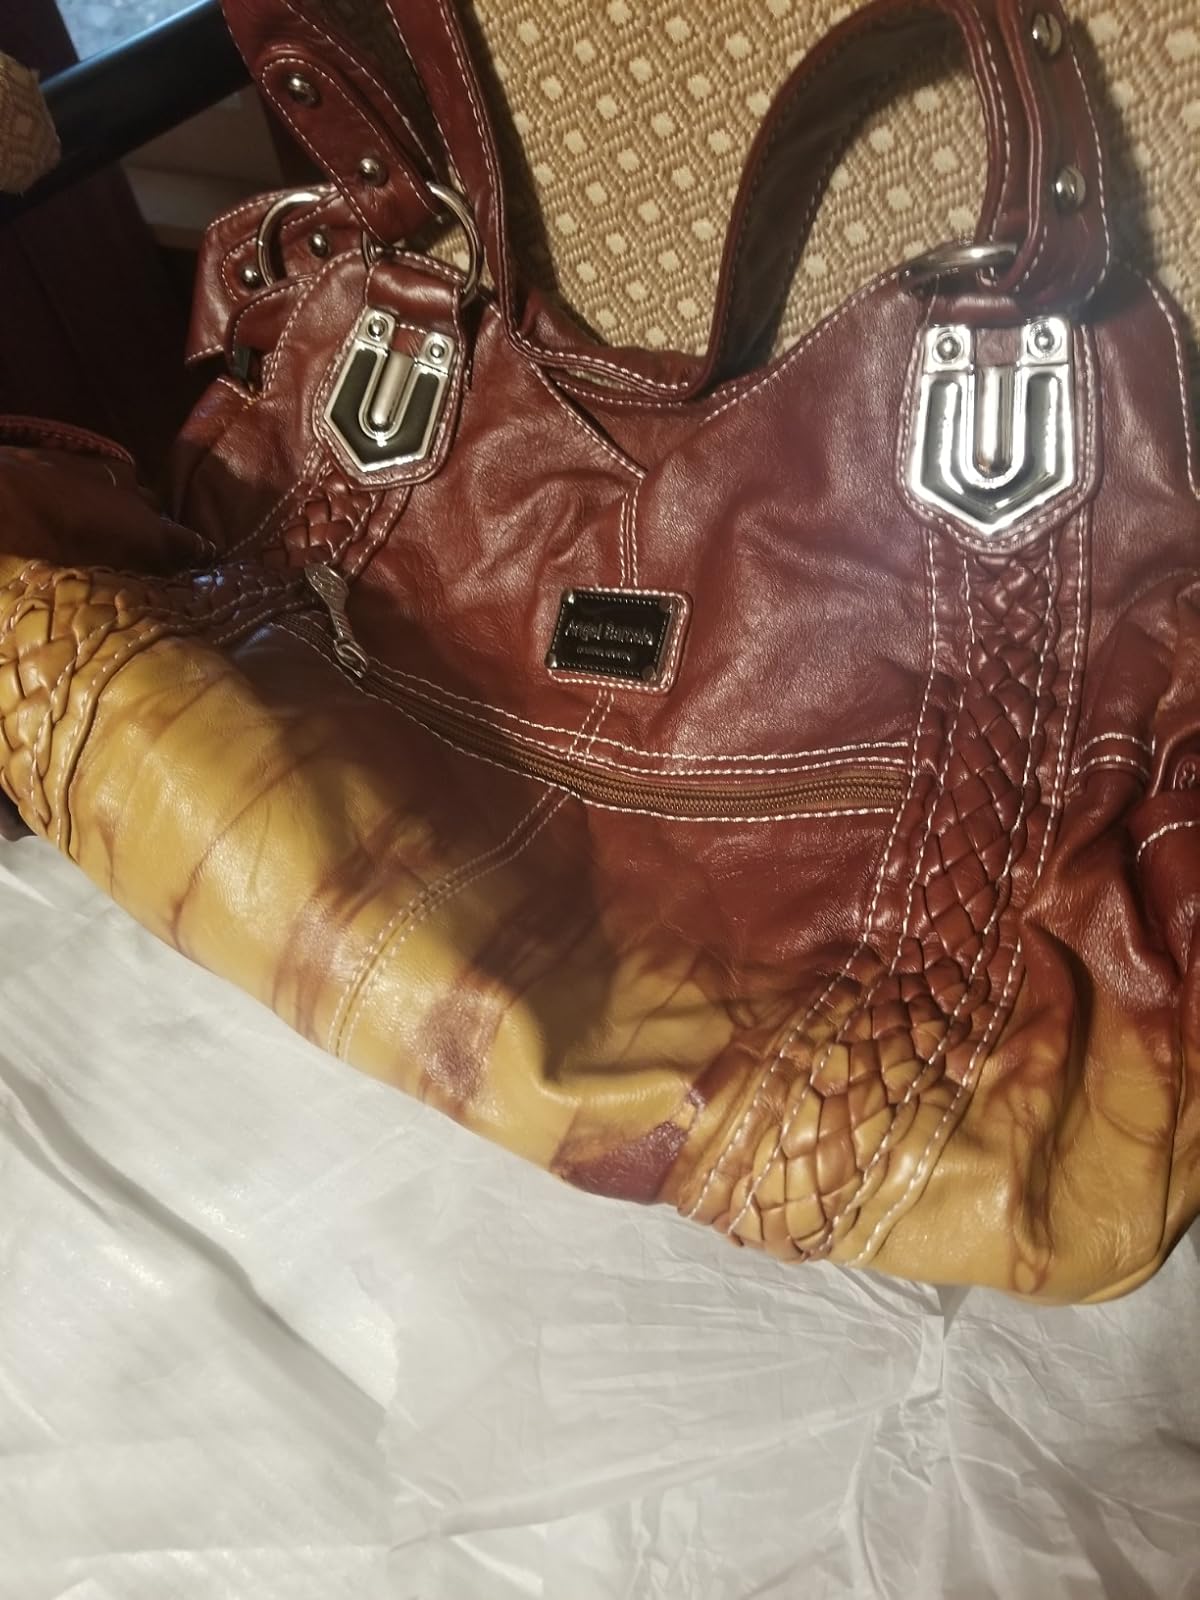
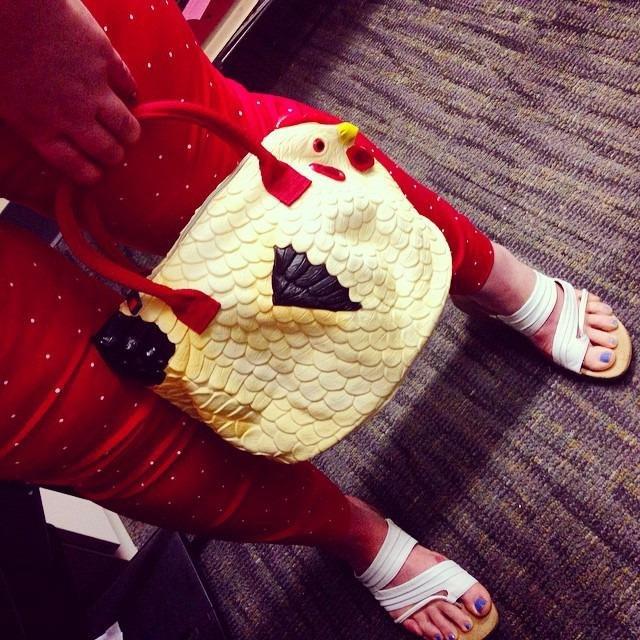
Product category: accessories_handbag
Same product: no